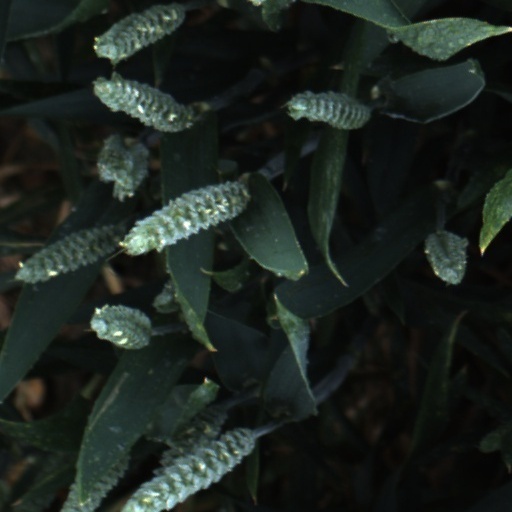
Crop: wheat